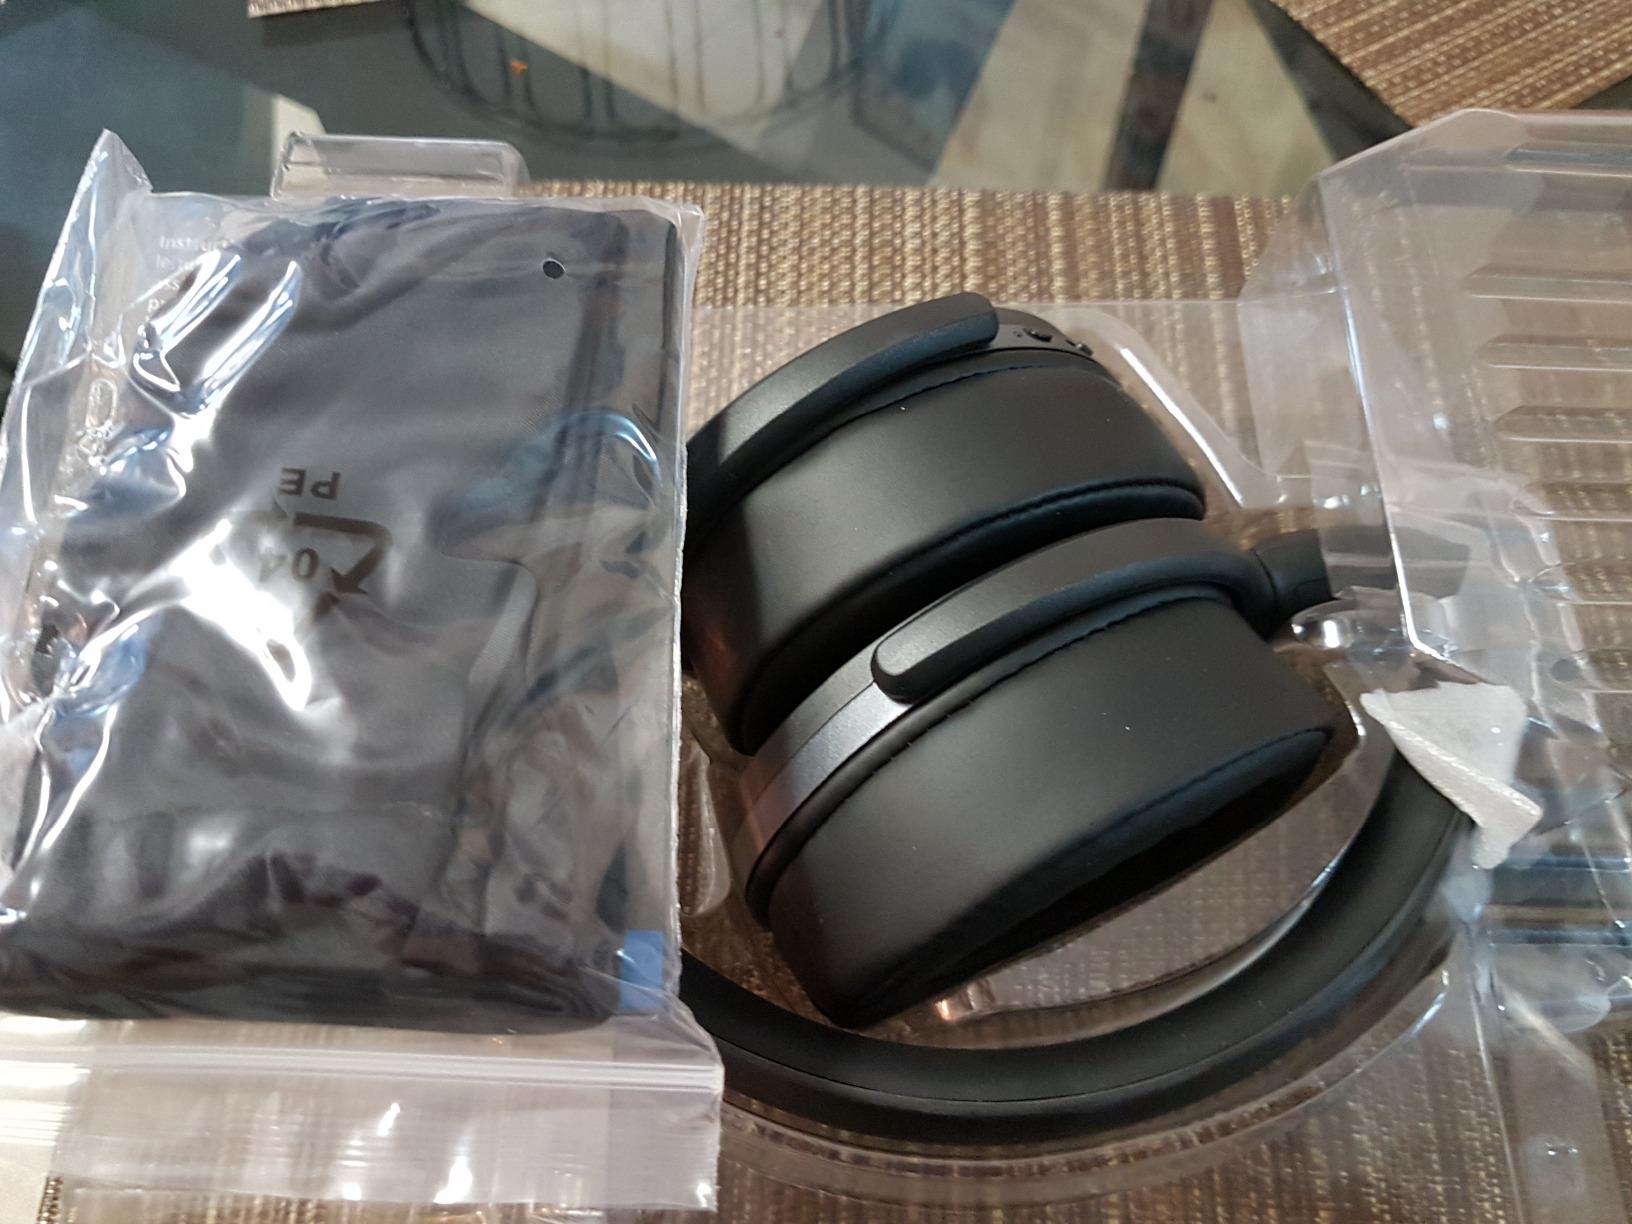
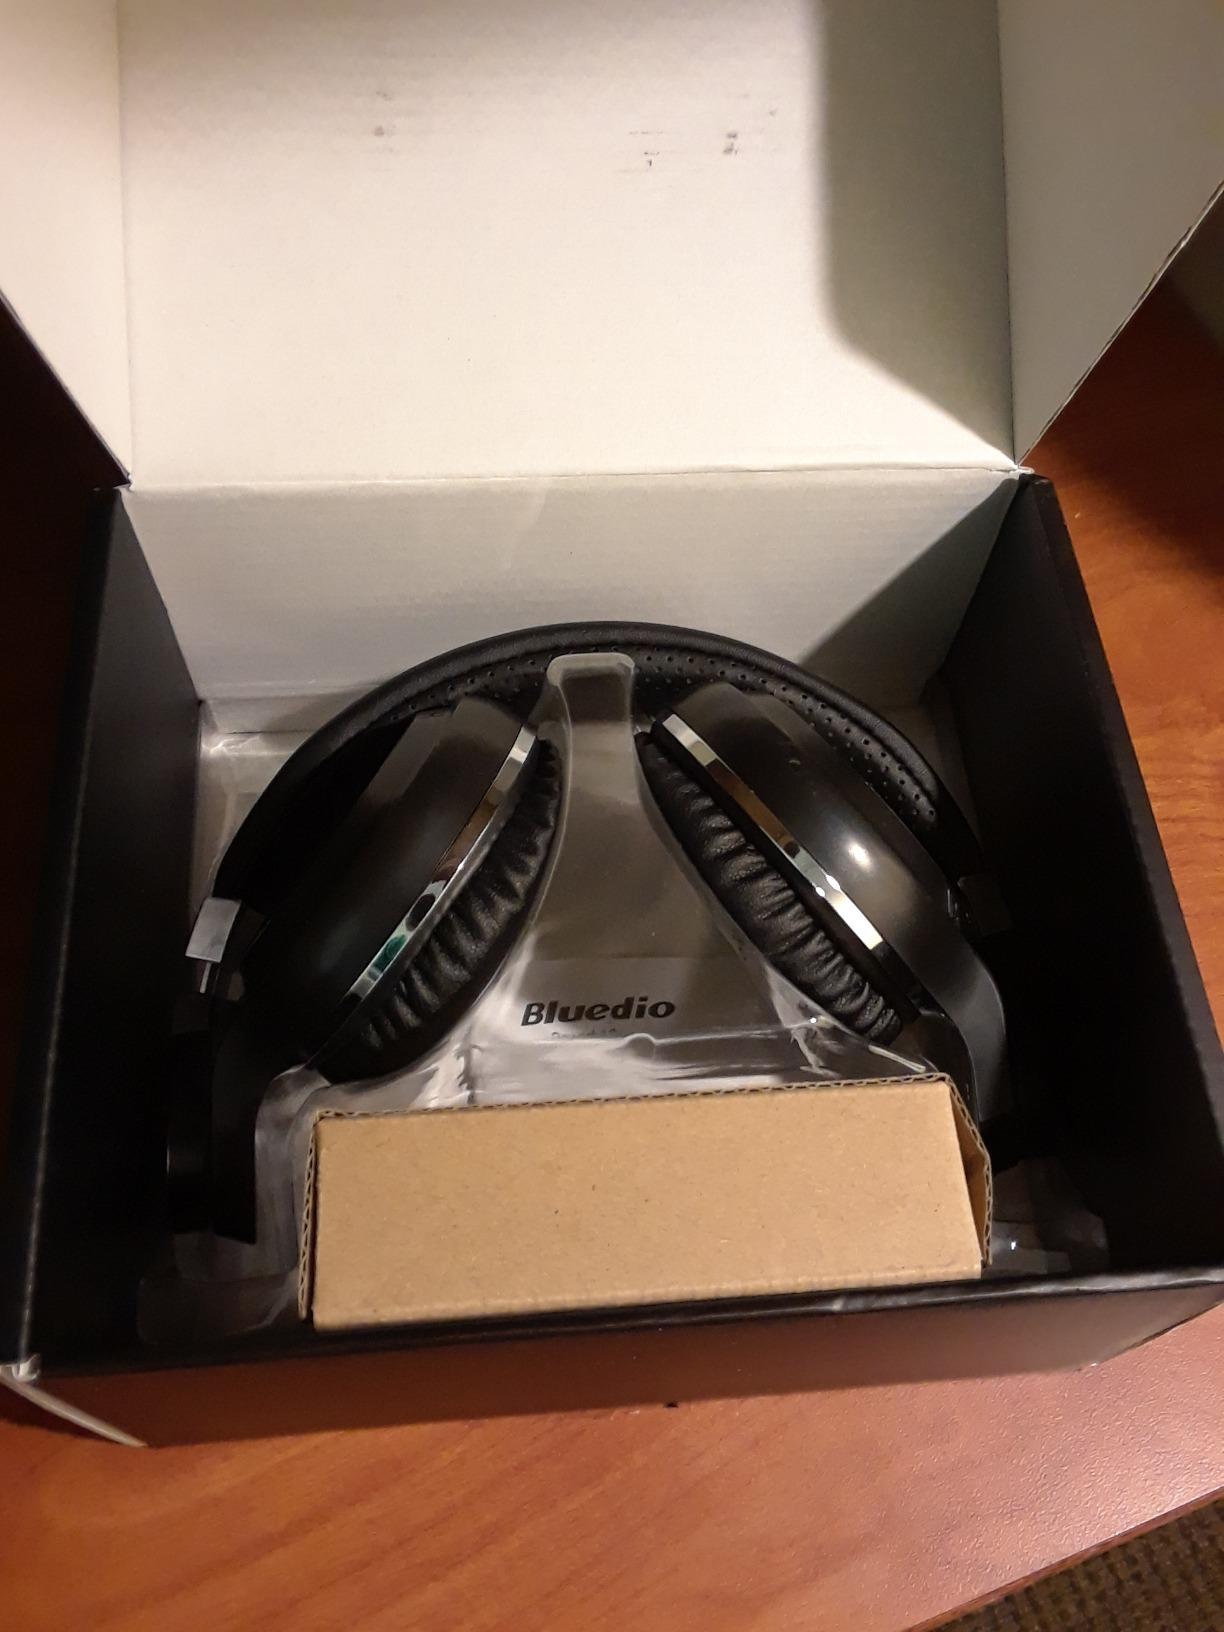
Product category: headphones
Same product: no